2024 Shore Lunch 250

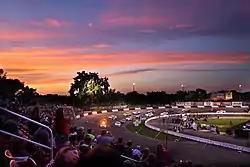
Elko Speedway, the circuit where the race was held.

Elko Speedway is a 3/8 mile asphalt oval NASCAR-sanctioned race track located in Elko New Market, Minnesota. Elko Speedway is a track in the NASCAR Advance Auto Parts Weekly Series. The track is located in the former Elko portion of the merged city.